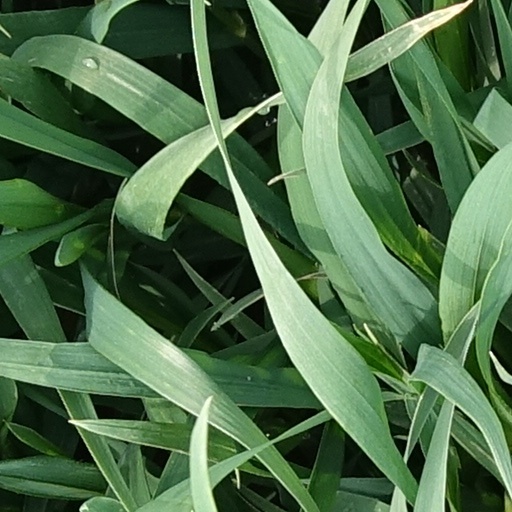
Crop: wheat